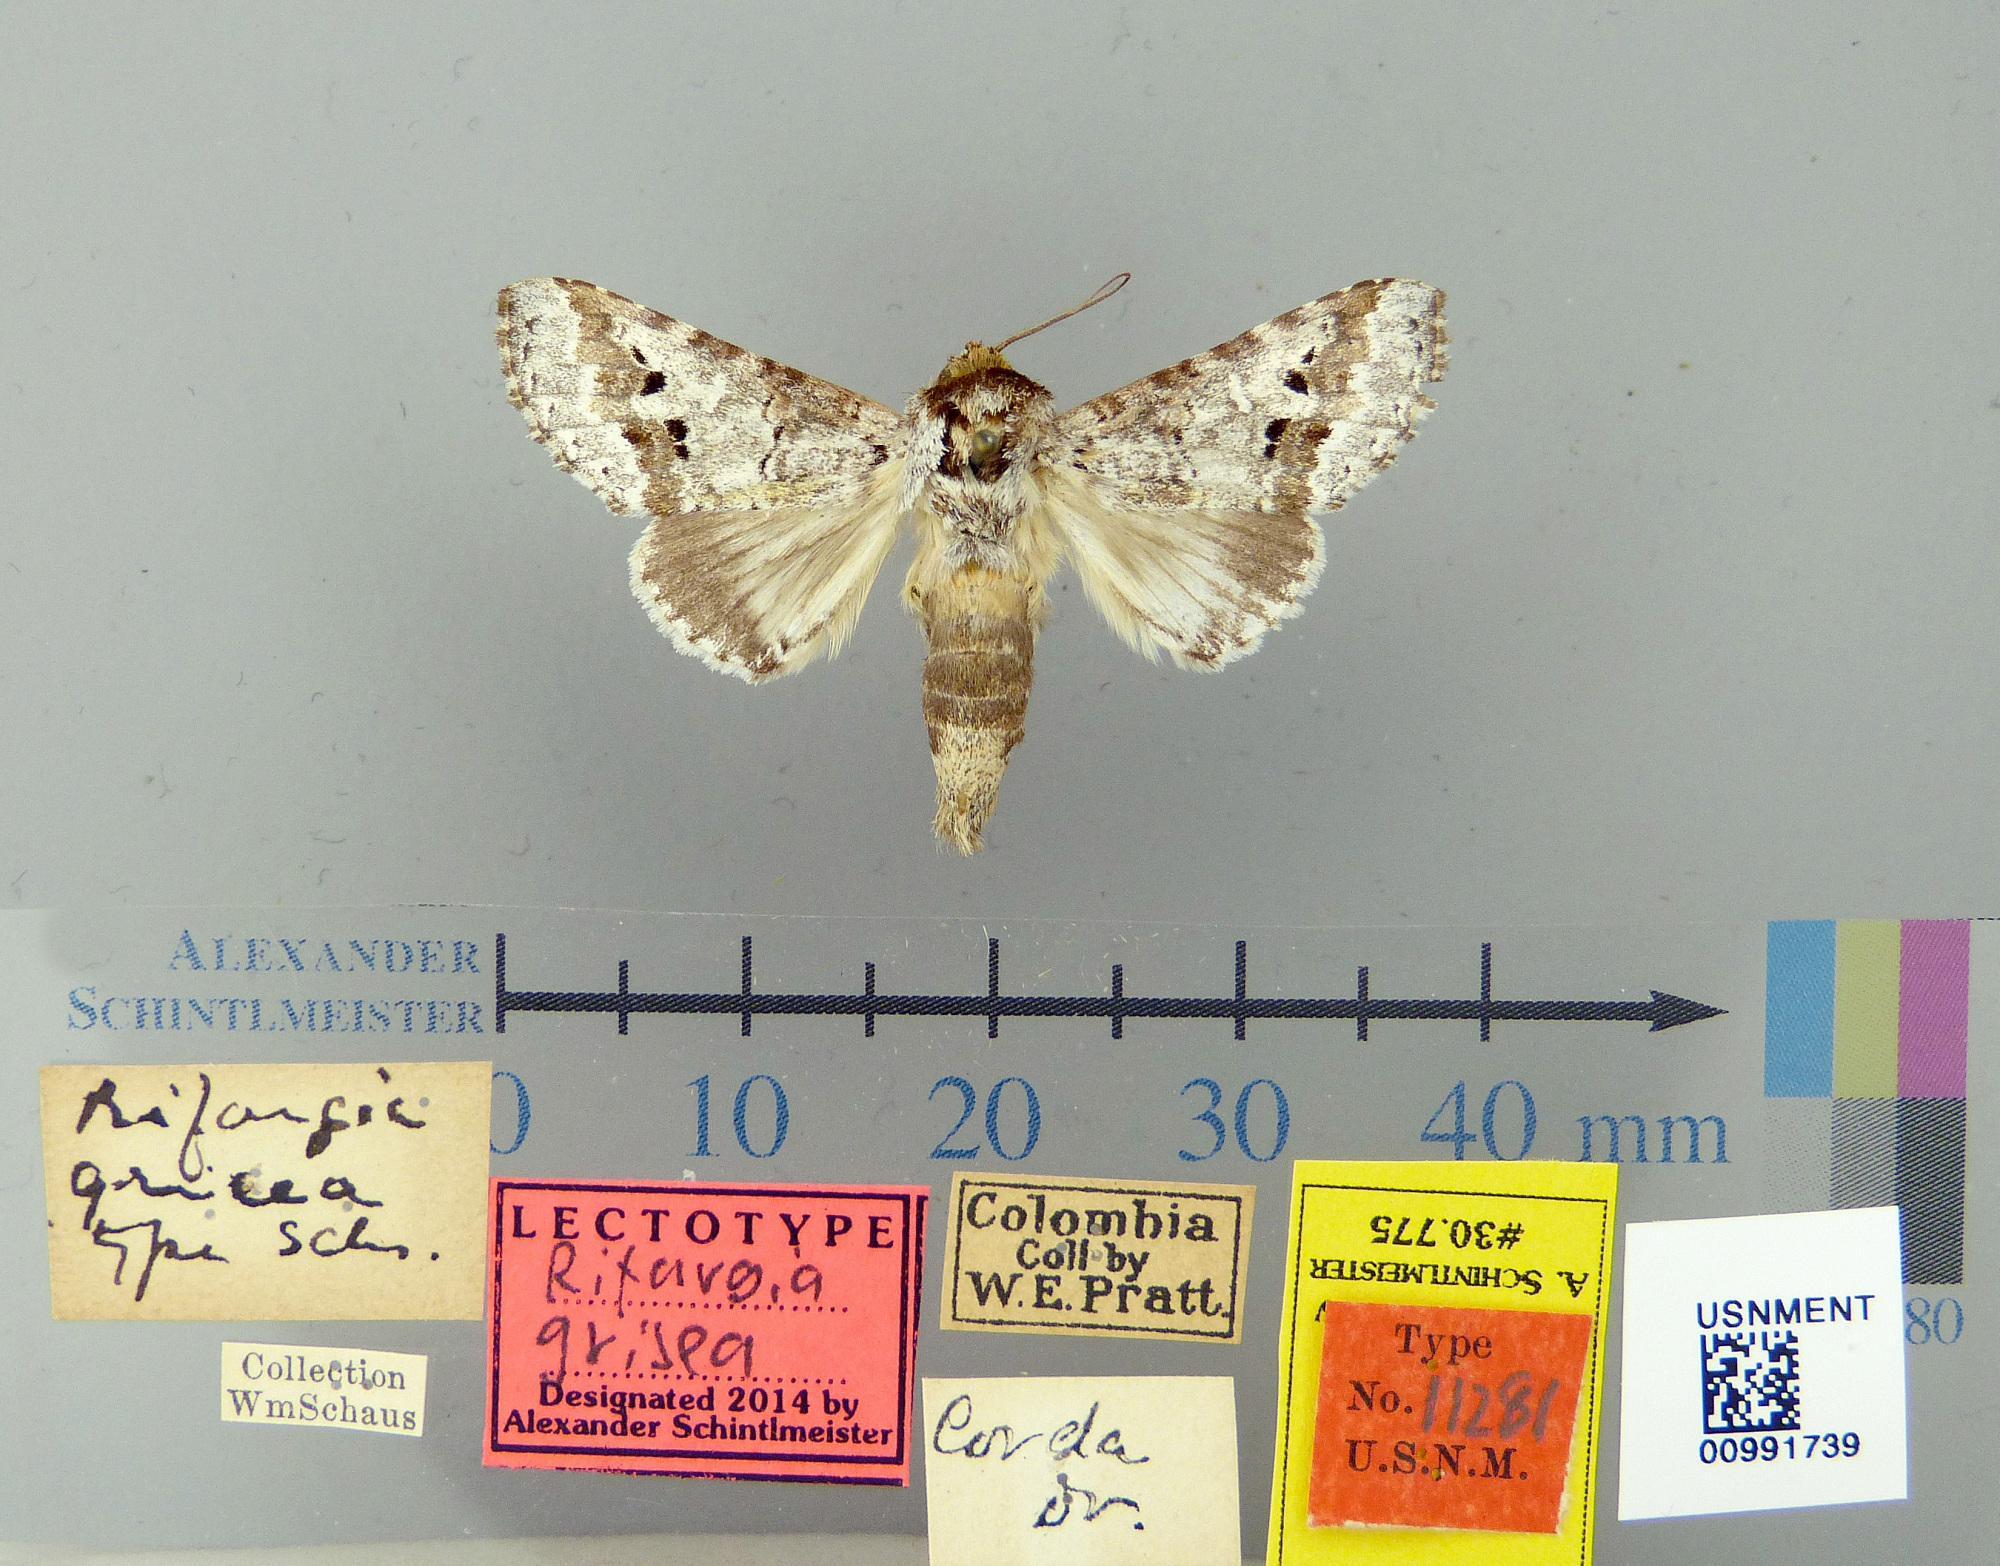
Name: Rifargia grisea
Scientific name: Rifargia grisea Schaus, 1901
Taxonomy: Animalia, Arthropoda, Insecta, Lepidoptera, Notodontidae
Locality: Colombia, Unknown